Augusta of Saxe-Weimar-Eisenach

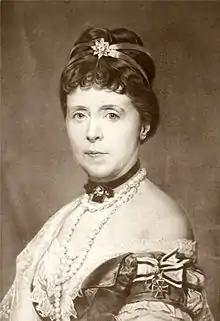
Empress Augusta, photography by F.Jamrath & Sohn Berlin, 1880s.

According to the historian , the marriage was tense for several reasons: On the one hand, William, who was 14 years older, made no secret of his continued affection for Elisa. On the other hand, Augusta's liberal views and intellectual interests were not shared by William and large parts of the Prussian court. As the historian Birgit Aschmann assumes, Augusta was also used to greater "cultural openness" from the Weimar court than was the case with the Hohenzollerns. From her husband's point of view, she didn't correspond enough to the bourgeois ideal of a woman. As William criticized in October 1829, she was more of a "woman of mind and not of heart". In doing so, Augusta violated the gender image of the time, according to which men had to be rational and women had to be emotional. According to the historian , despite its political motivation, the marriage "was not quite as unhappy as it could have been". Over time, a relationship of trust and respect developed between the two. In her role as a Prussian princess, Augusta was expected to be reserved at the Berlin court. Deviating from this norm, however, she shared her views openly and was therefore later perceived as a political threat to her husband.